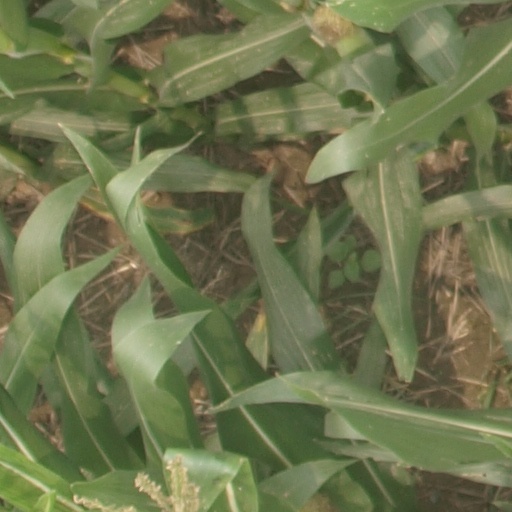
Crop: maize; corn